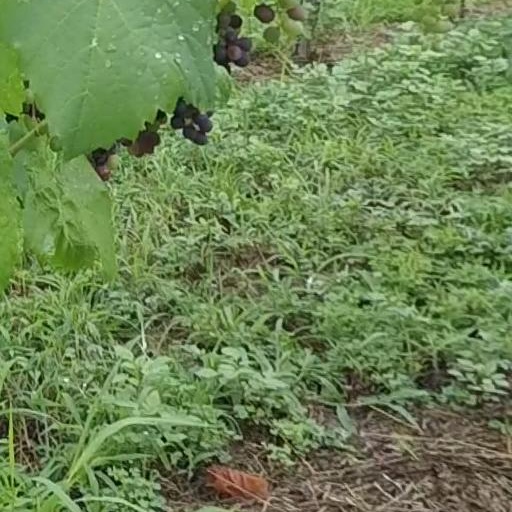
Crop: grape